Elizabeth Canning

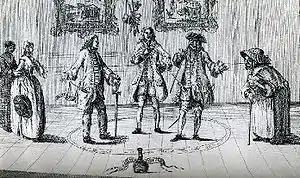
"The Conjurers" (1753). Canning, Fielding, Gascoyne, Hill, and Squires, share the stage with The Bottle Conjuror.

On 6 May more witnesses for the prosecution were called. As Squires and her family watched, several of Wells's neighbours insisted they had, about the beginning of 1753, seen the old gypsy in the area. More witnesses claimed to have seen her in various places around Enfield Wash, including one woman who swore she had seen her on Old Christmas Day. Britain's calendar had in September 1752 changed from the old-style Julian calendar, to the Gregorian calendar, and the woman was unable to discern the exact day on which she claimed to have seen Squires. She was not alone; several of the defence's witnesses were also unable to manage the 11-day correction required by the calendar change. Others were illiterate, and struggled similarly. The court also heard from three witnesses present solely to discredit the testimony offered by the Natuses.